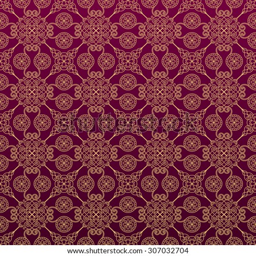
illustration of seamless floral background in vintage style .